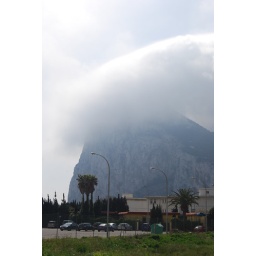
gibraltar rock under cloud